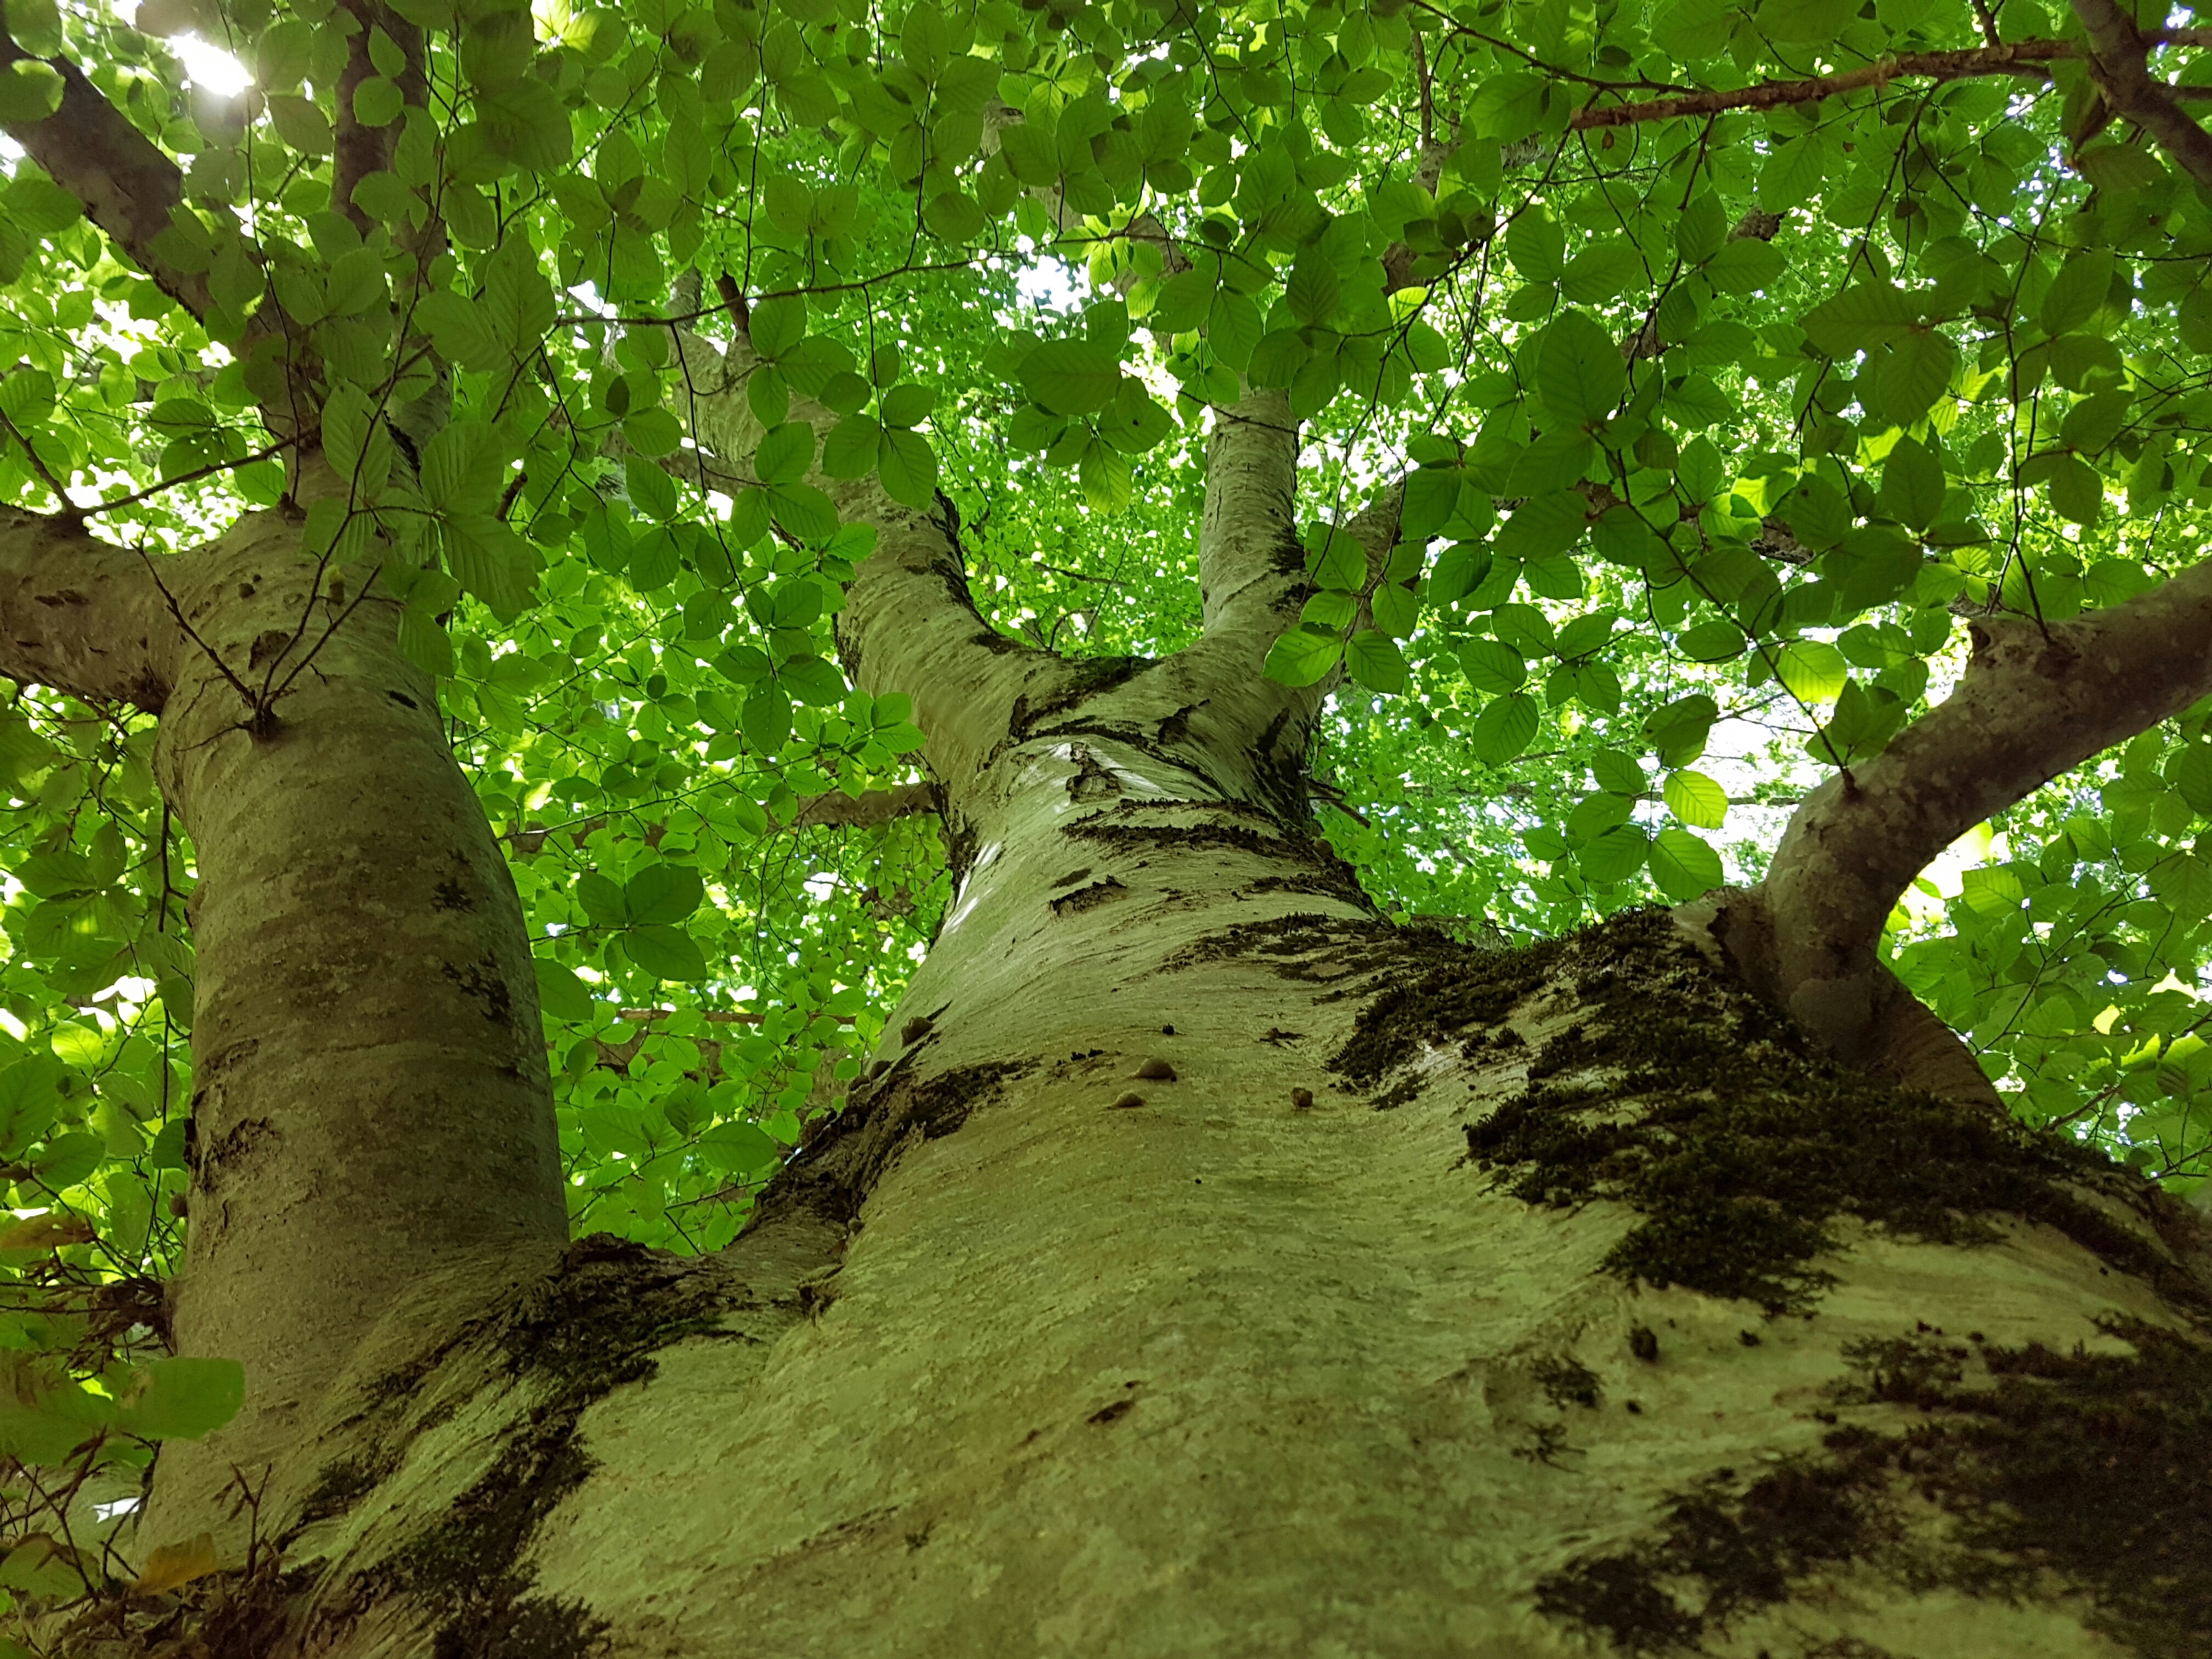
tree, nature, forest, branch, plant, sky, wood, sunlight, leaf, flower, trunk, love, heart, green, jungle, produce, color, autumn, italy, botany, garden, flora, life, prato, leaves, meditation, vegetation, rainforest, deciduous, oak, woodland, habitat, luck, ecosystem, flowering plant, maidenhair tree, secular, green fruit tree, vine leaf, old growth forest, natural environment, woody plant, land plant, plane tree family